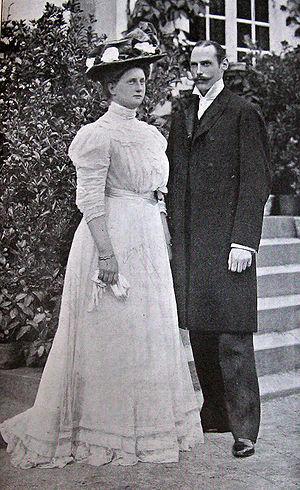
La princesse Hélène Adélaïde de Schleswig-Holstein-Sonderbourg-Glücksbourg est la troisième fille de Frédéric-Ferdinand de Schleswig-Holstein-Sonderbourg-Glücksbourg et de son épouse la princesse Caroline-Mathilde de Schleswig-Holstein-Sonderbourg-Augustenbourg. Elle était une princesse de Danemark par le biais de son mariage à l'intérieur de la Maison de Glücksbourg avec Harald de Danemark. La princesse Hélène était une sympathisante Nazi au cours de la Seconde Guerre mondiale et a été, après la guerre, exilée du Danemark, mais finalement autorisée à revenir.